Mike Colalillo

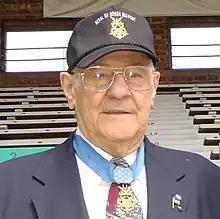
Mike Colalillo, Medal of Honor recipient

Michael Colalillo (December 2, 1925 – December 30, 2011) was a United States Army soldier and a recipient of the United States military's highest decorationthe Medal of Honorfor his actions during World War II.